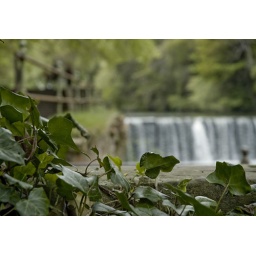
Ivy on an old building by the river Almond near Cramond